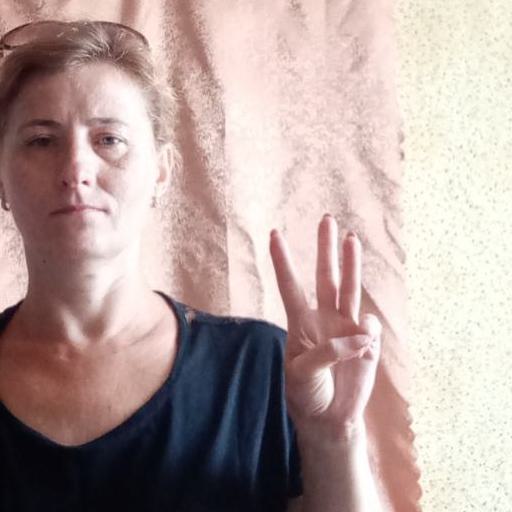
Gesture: three